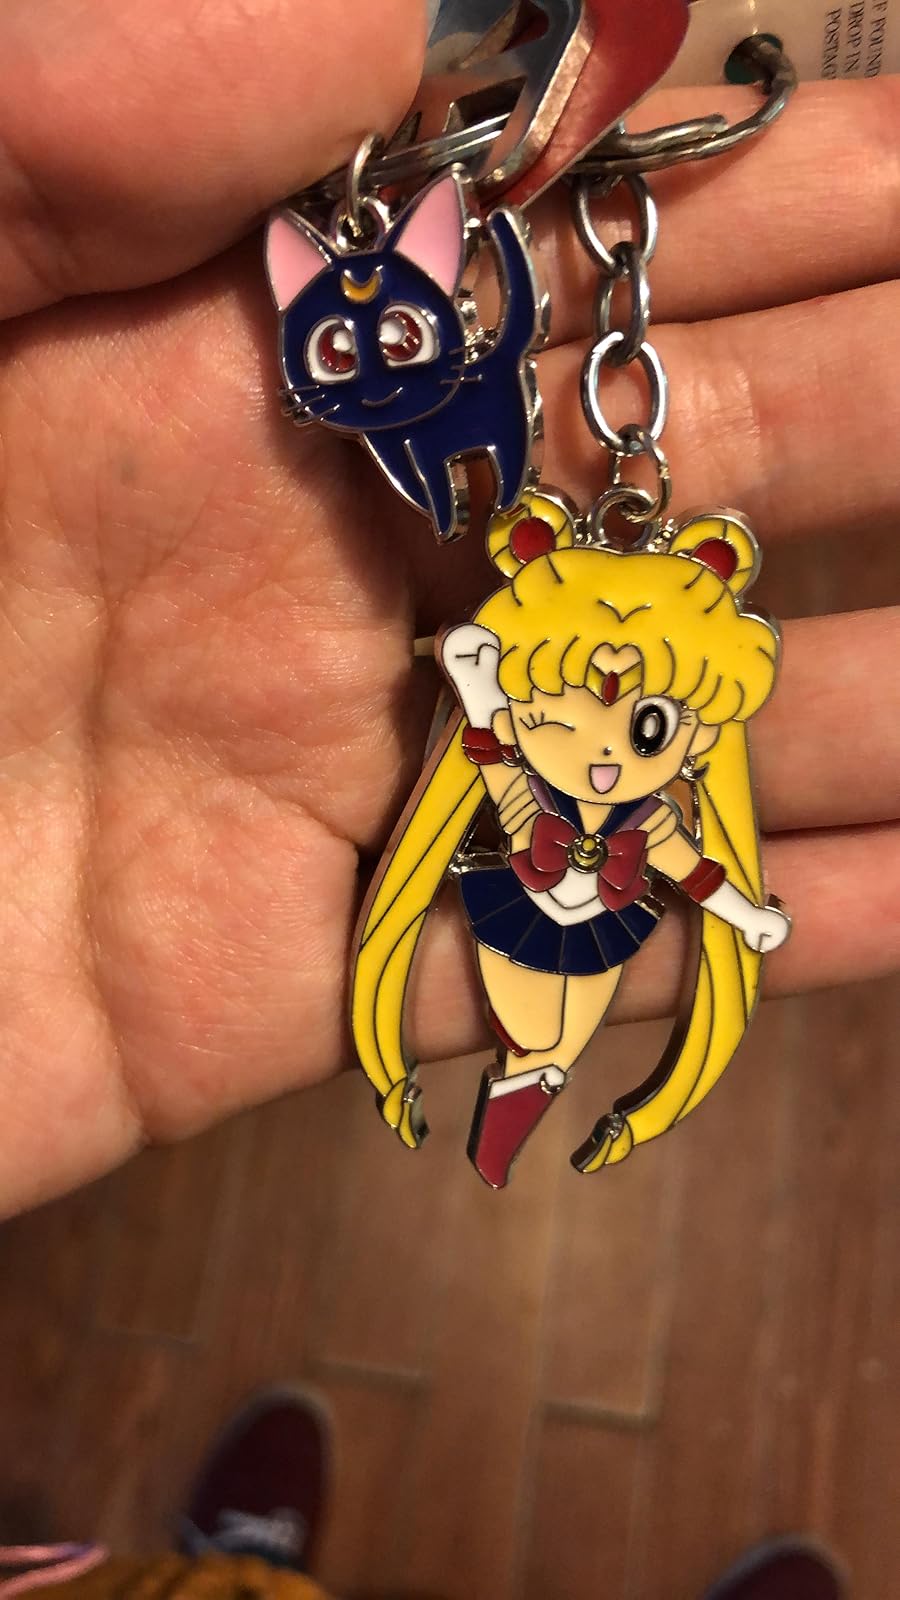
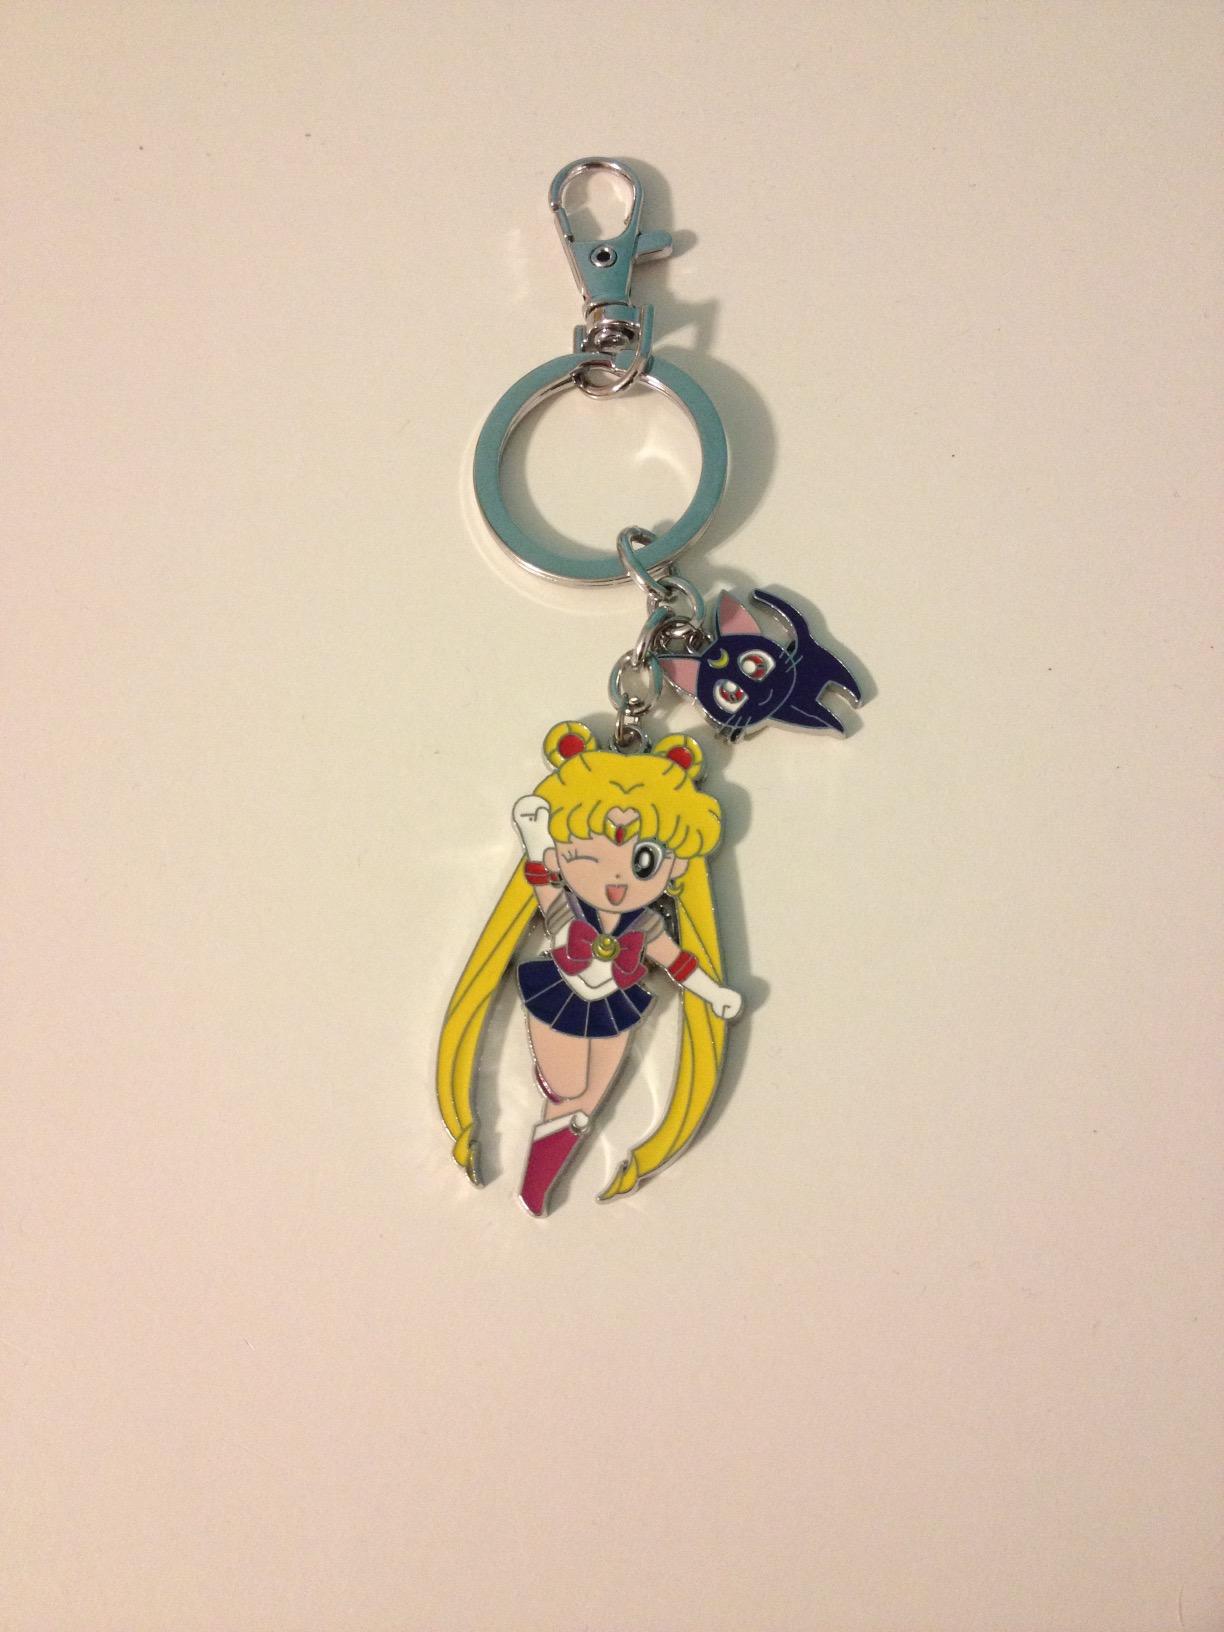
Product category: accessories_keychain
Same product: yes